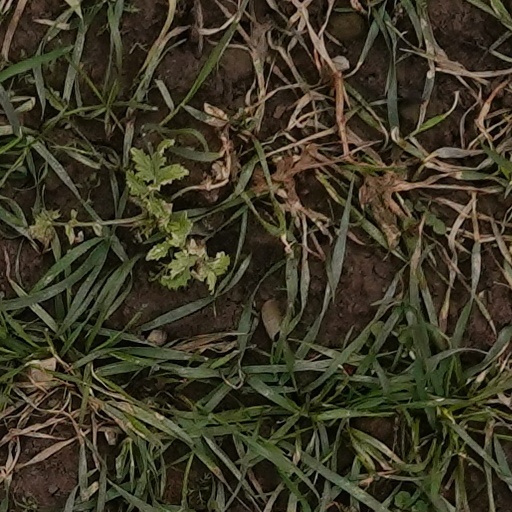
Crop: wheat